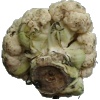
Label: cauliflower